2016 GEICO 500

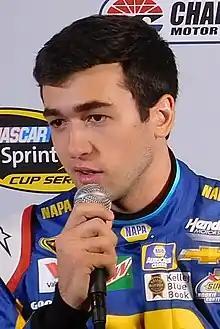
Chase Elliott scored the pole position.

Chase Elliott scored the pole for the race with a time of 49.704 and a speed of . He said afterwards that like he "said in Daytona, this is all team guys. This had nothing to do with me and they have brought a fast car back. This is our same car that we ran at Daytona. Unfortunately I didn’t bring it home in one piece (at Daytona), they had to fix it, but they did a great job doing that and hopefully we can just try to be smart, try to cut down on some of the dumb mistakes I made in February and try to give ourselves a shot and be there at the end.”